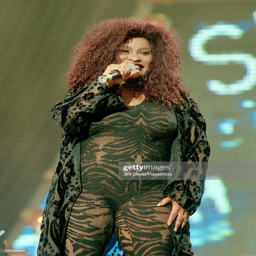
rhythm and blues artist performing on stage during songs & visions